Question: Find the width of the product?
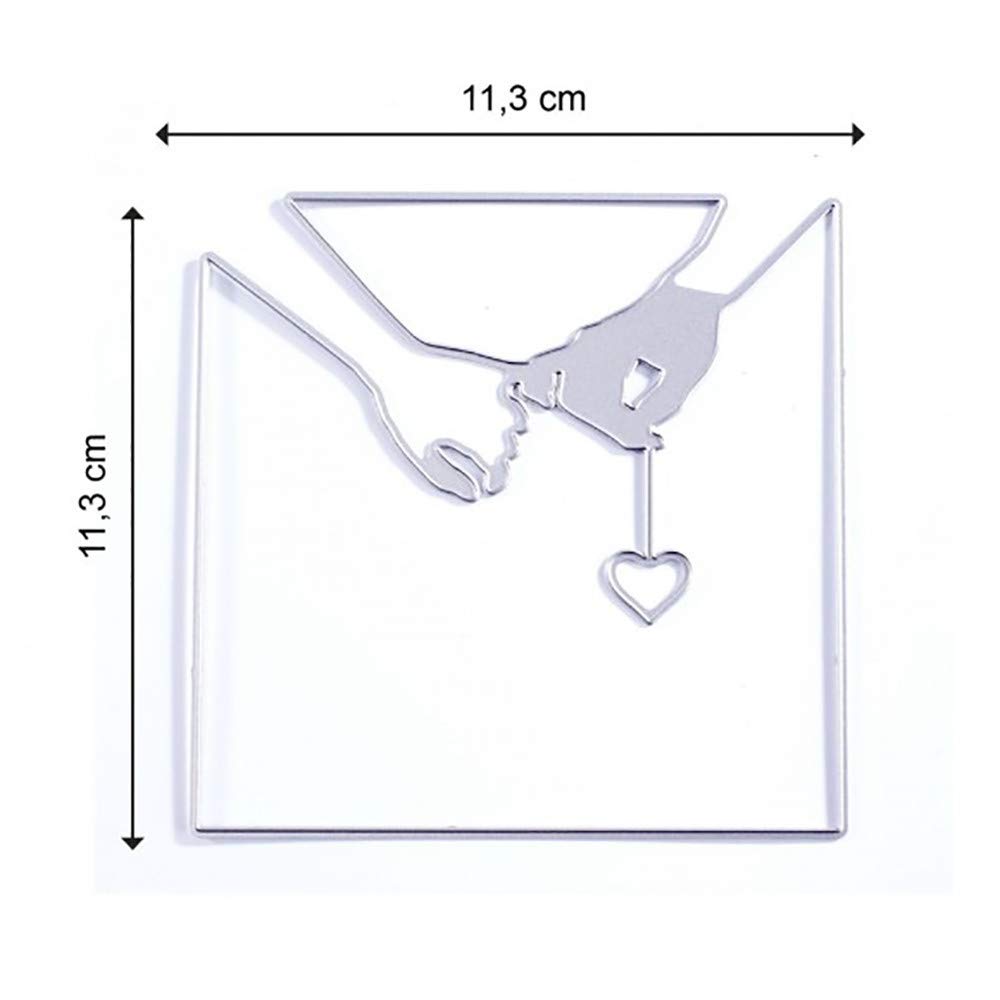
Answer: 11.3 centimetre